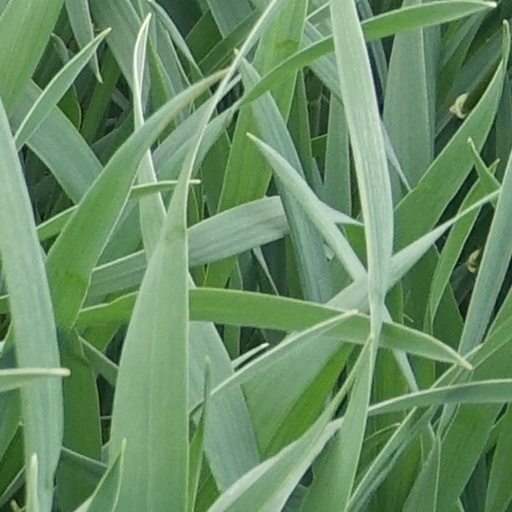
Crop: wheat